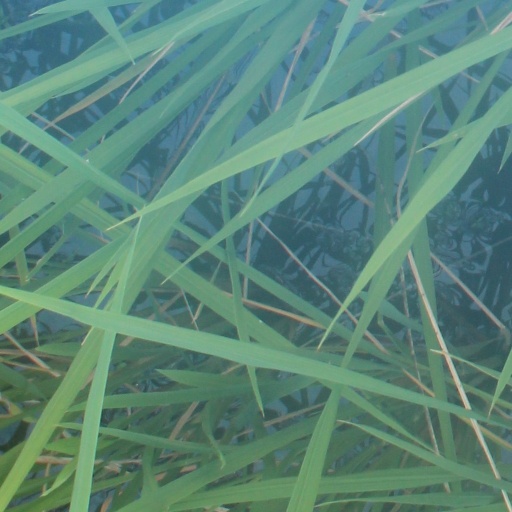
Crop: rice